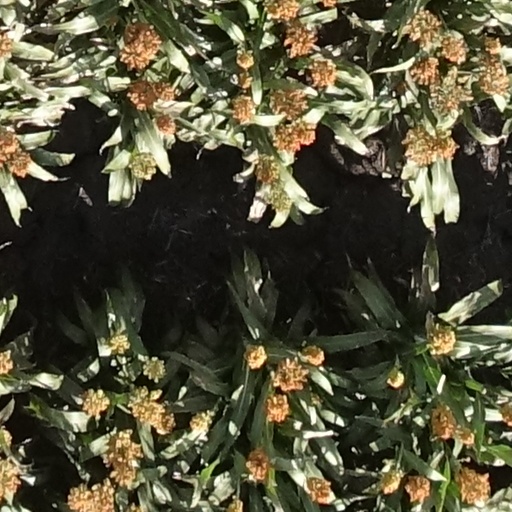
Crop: sorghum